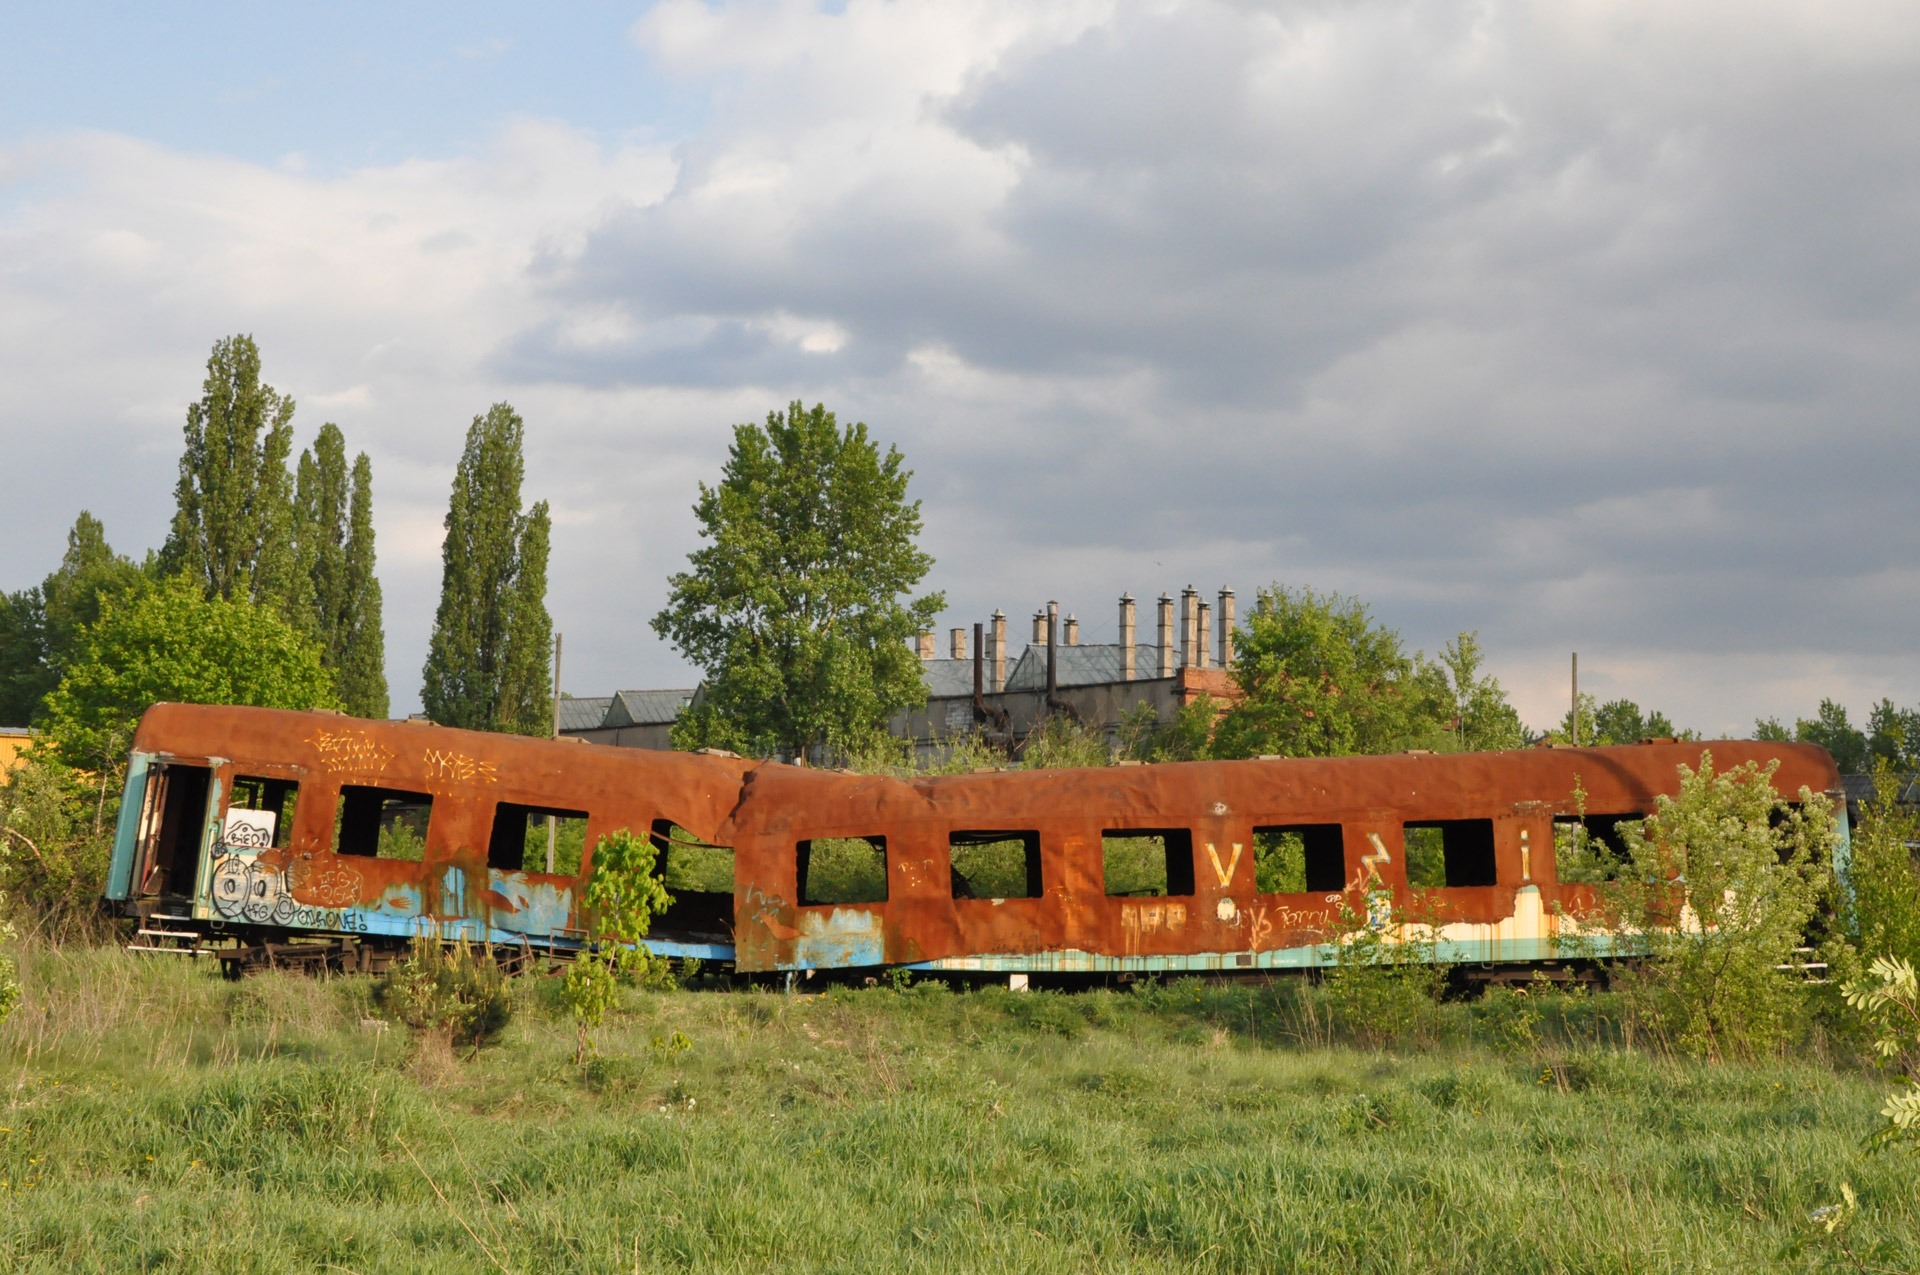
landscape, railroad, vintage, antique, old, travel, transportation, transport, rust, vehicle, industry, locomotive, iron, classic, coach, rail transport, rural area, old fashioned, residential area, rolling stock, passenger carriage